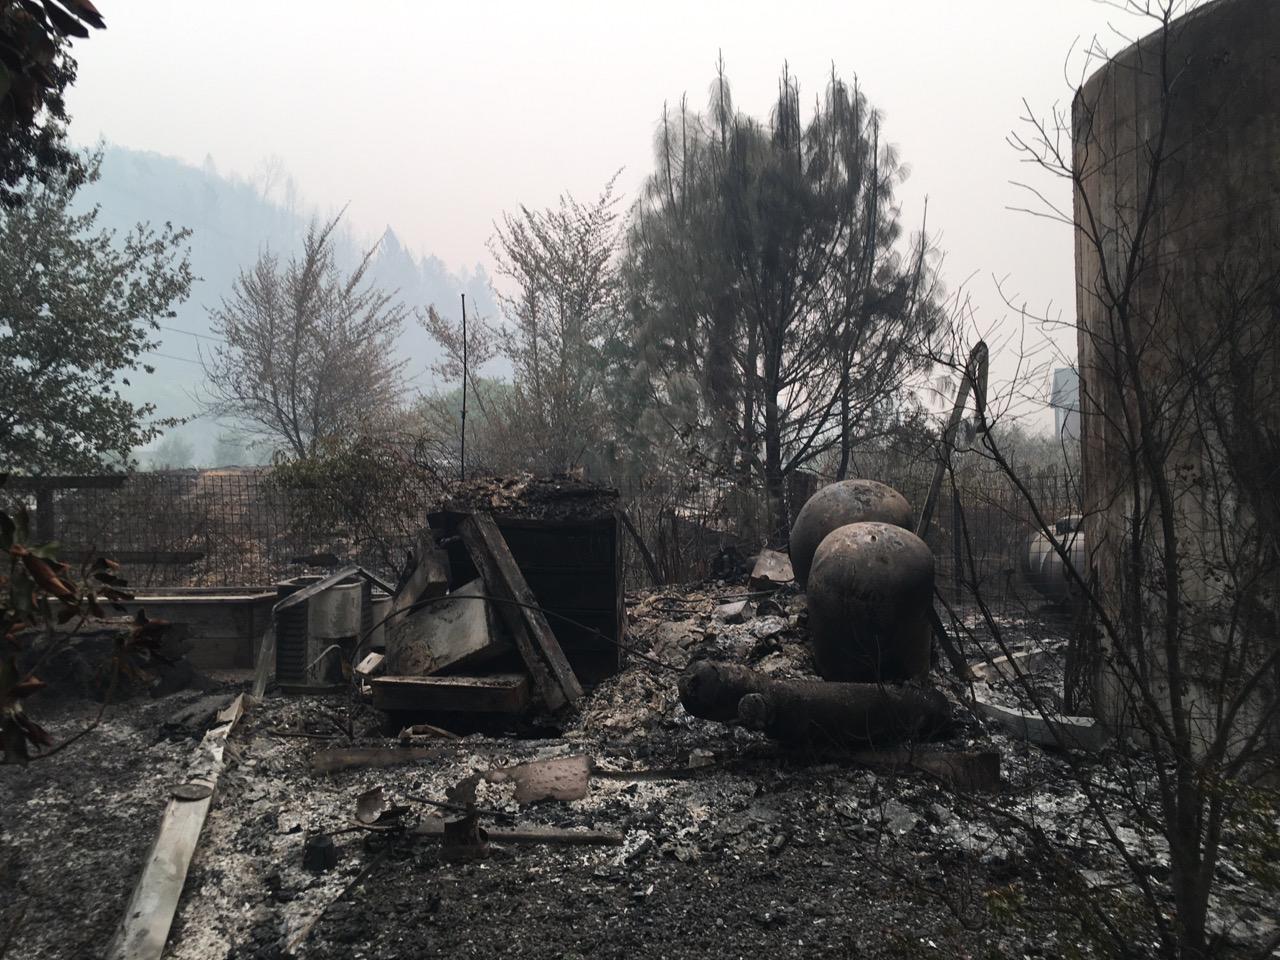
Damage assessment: destroyed